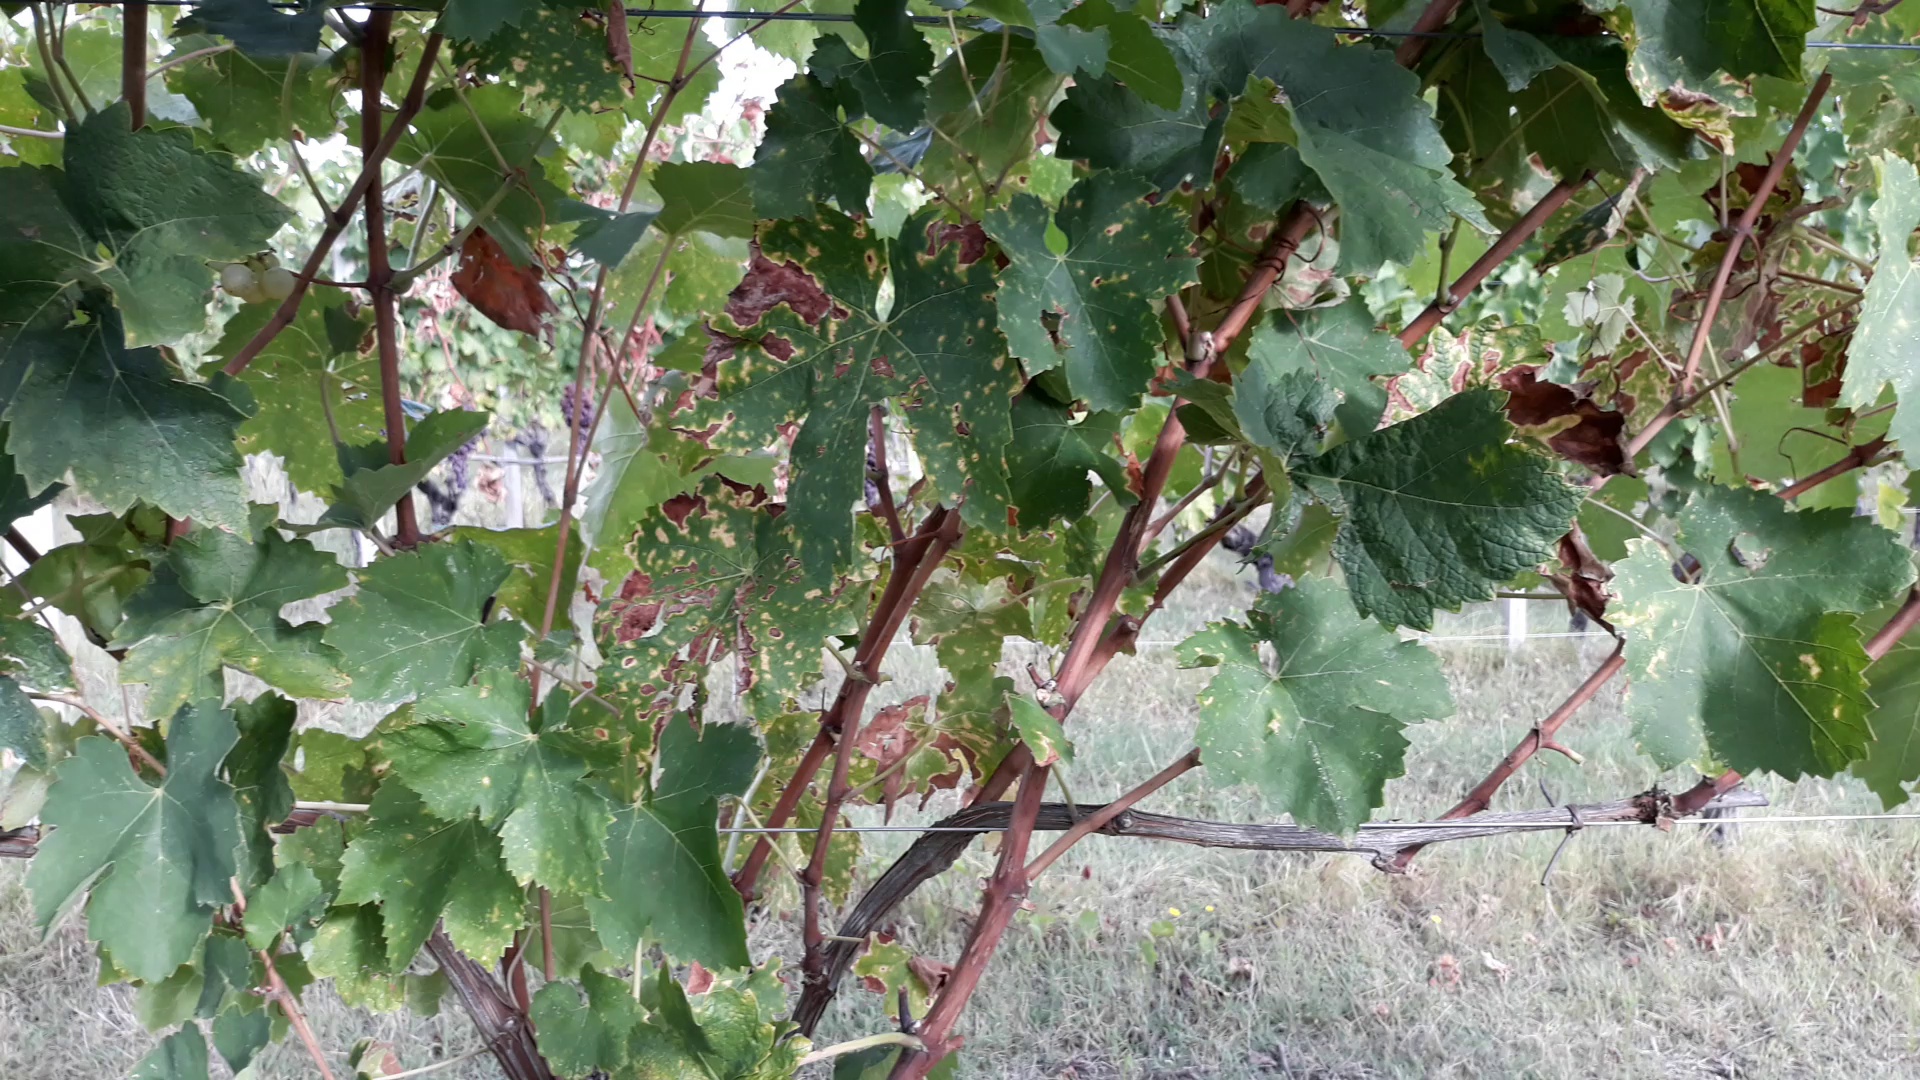
Label: esca